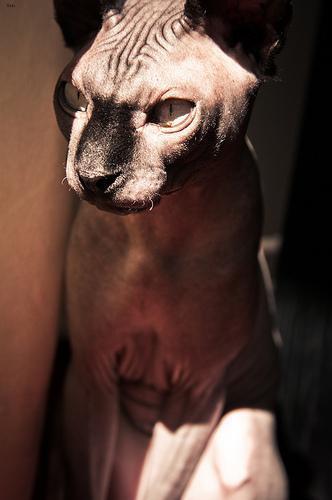
Sphynx